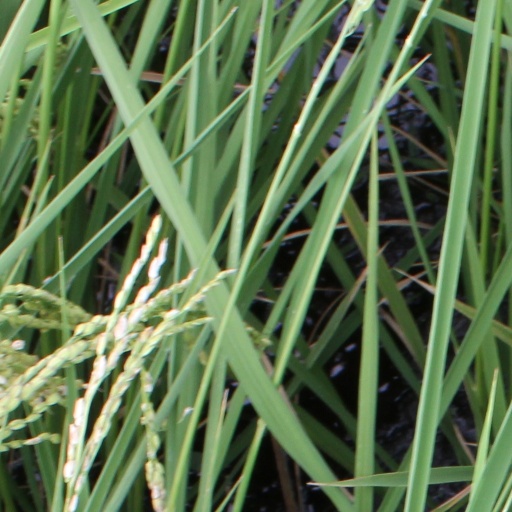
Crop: rice